Laurence Duggan

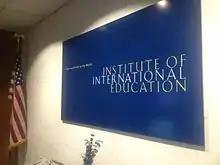
Interior of Institute of International Education, seen in 2014

In 1932, Duggan married Helen Boyd, a Vassar College graduate. They had four children. At the time of his death, the family lived in Scarsdale, New York.